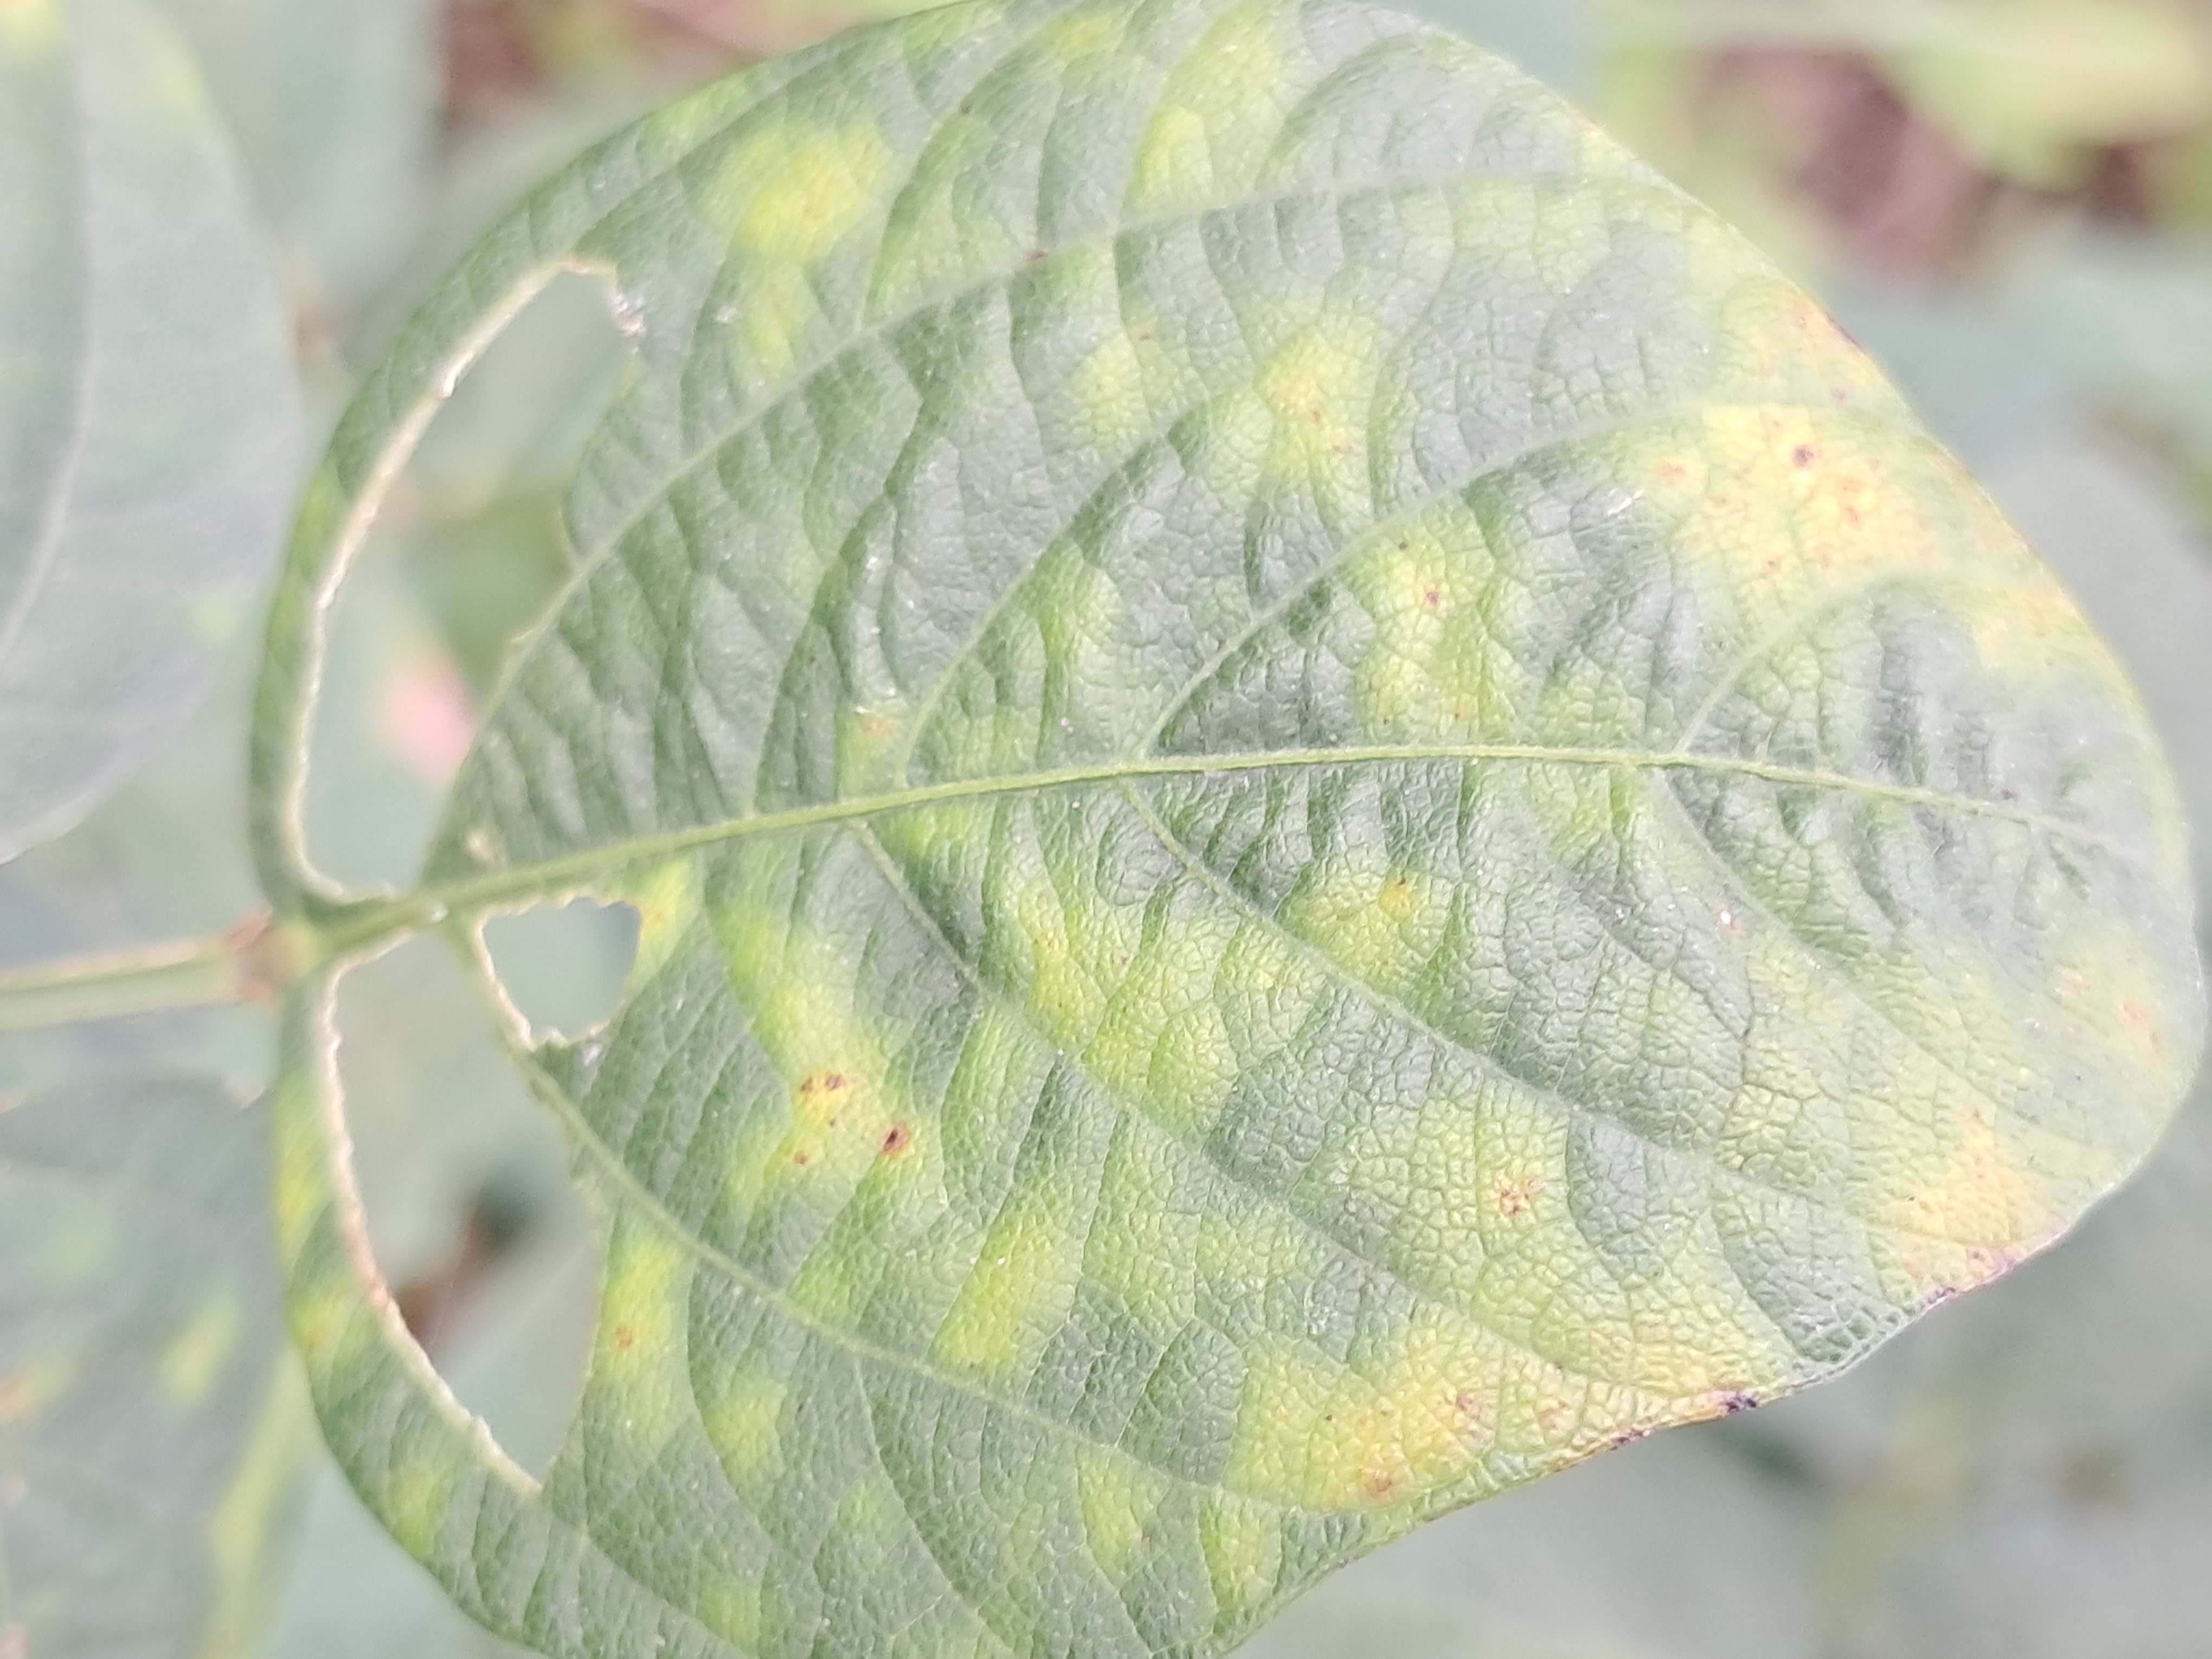
Label: Mosaic